Human wave attack

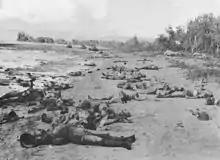
Dead Japanese soldiers lie on the beach after a failed banzai charge during the Battle of Guadalcanal, 1942

A human wave attack, also known as a human sea attack, is an offensive infantry tactic in which an attacker conducts an unprotected frontal assault with densely concentrated infantry formations against the enemy line, intended to overrun and overwhelm the defenders by engaging in melee combat. The name refers to the concept of a coordinated mass of soldiers falling upon an enemy force and sweeping them away with sheer weight and momentum, like an ocean wave breaking on a beach.